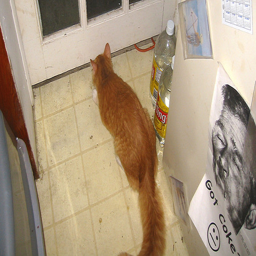
A cat sticking its nose under a door.
the cat is looking for a way out the door,
An orange cat trying to look underneath a closed door
A cat standing next to a door, near water ball.
A cat in the hallway by the door, trying to look under the door.